Daniel Joseph Jaffé

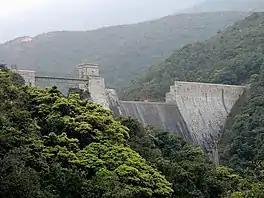
Tai Tam Intermediate Reservoir Dam

He spent time on the Elan Valley Aqueduct and was later assistant to one of the resident engineers up to December 1901. On 14 January 1902 he became associate member of the Institution of Civil Engineers (A.M.I.C.E.). Later that year, he went to Hong Kong as Assistant Engineer in the Public Works Department. In 1904 he became Acting Executive Engineer and from January 1906 was Executive Engineer.